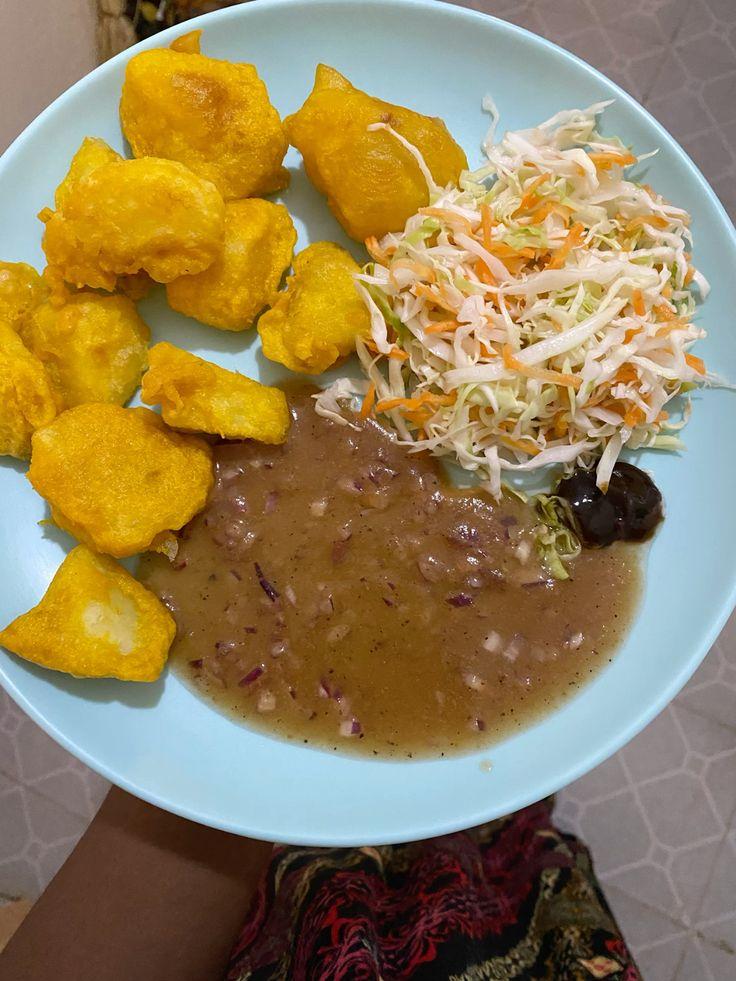
Sahani nyeupe iliyo na chakula. Sahani yenyewe imeekelewa kwenye mkono. Chakula kilicho kwenye sahani ni cha aina ya viazi karai. Viazi karai vilivyo na ukwaju na kachumbari.